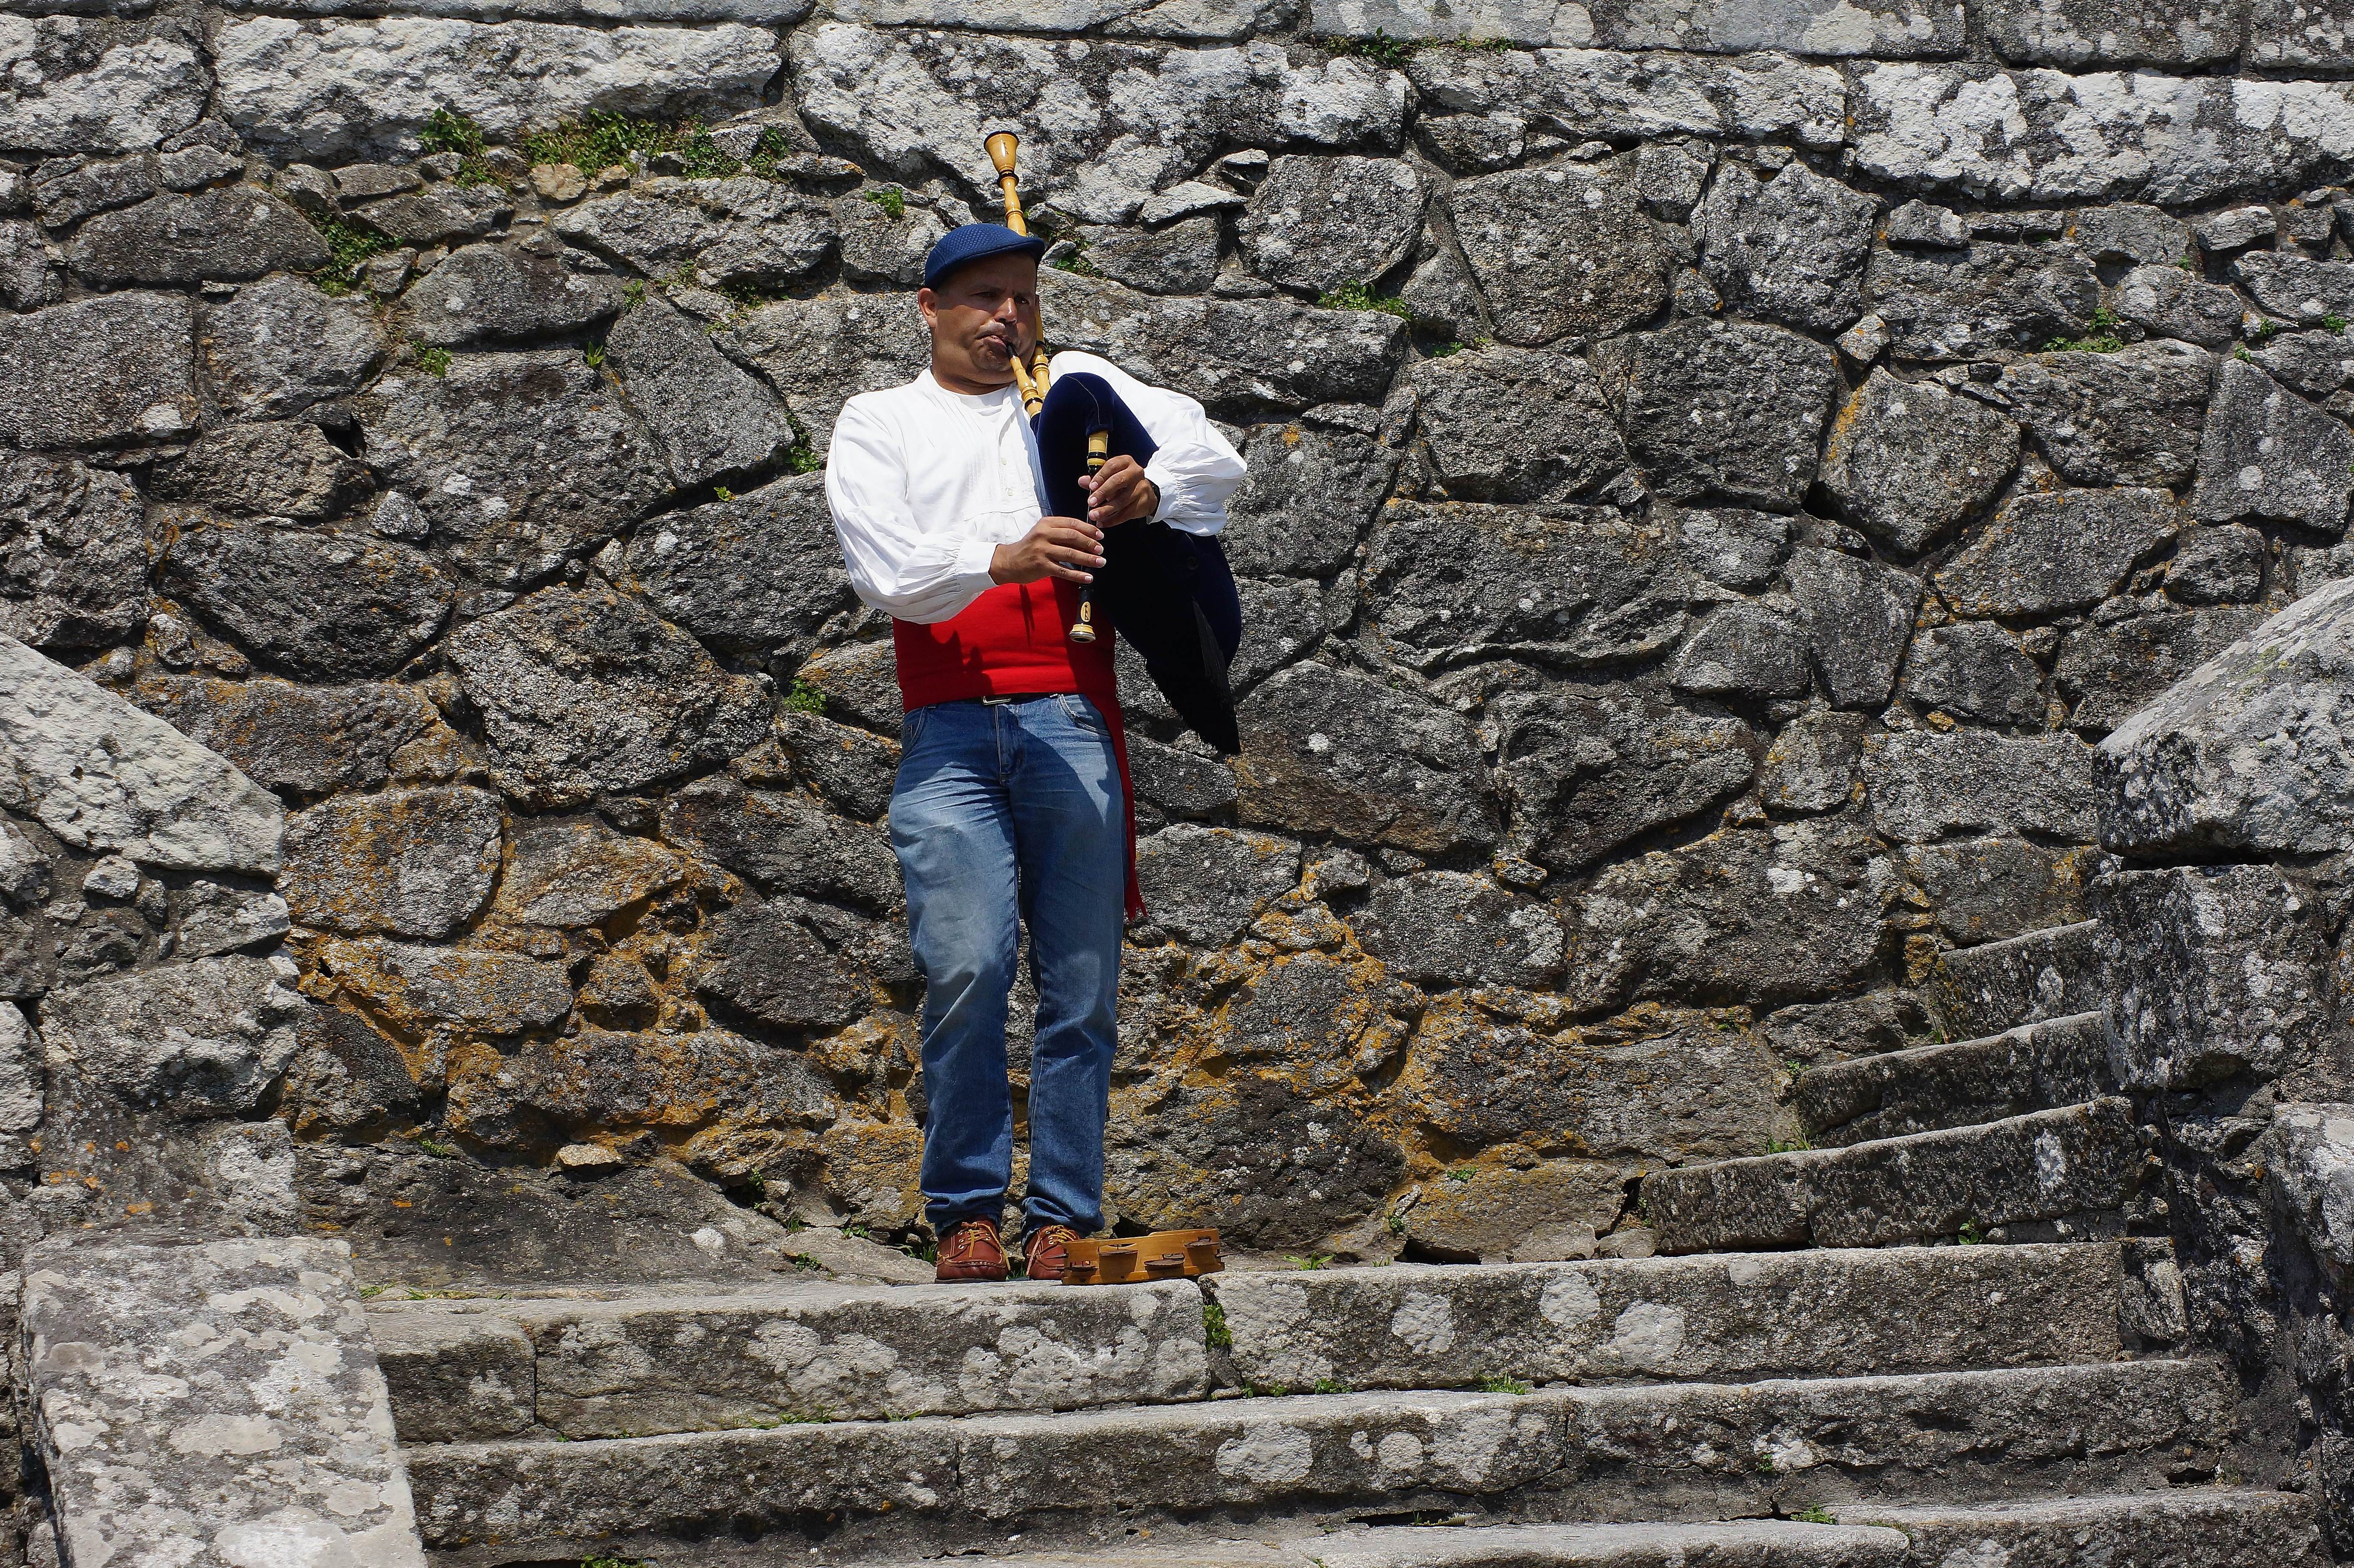
landscape, rock, walking, adventure, wall, photo, spain, espaa, galicia, pontevedra, paisajes, a77, g, ggl1, gaby1, xovesphoto, gabrielcorua, xelodegalicia, sonya77v, sonyslta77v, montesantatecla